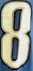
Number: 8